Tropical Storm Lee (2011)

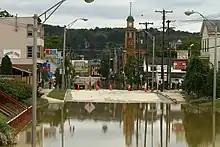
NY 96 in Owego remained submerged several days later as the Susquehanna River slowly receded.

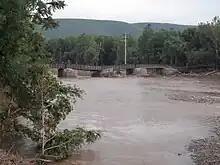
The heavily damaged Lycoming Valley Railroad bridge over Loyalsock Creek in Montoursville

Heavy rain from the remnants of Lee brought flooding to the Susquehanna River valley, dropping 10-12 inches of precipitation. In the Binghamton area, record flooding was observed along the Susquehanna and Chenango Rivers. USGS river gauges recorded water levels as high as 17 ft above flood stage, topping previous record heights achieved in the Mid-Atlantic United States flood of 2006. In some areas, such as Conklin, several residents had finished rebuilding from the 2006 floods only months before Lee hit.